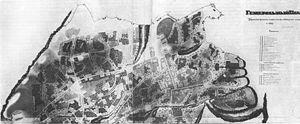
La forteresse de Chouchi est une forteresse située dans la ville de Chouchi dans le Haut-Karabagh.